Miley Cyrus

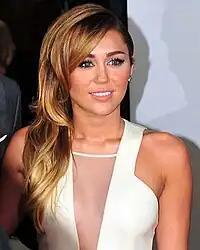
Cyrus at the 2012 People's Choice Awards

In the early years of her career, Cyrus had a generally wholesome image as a teen idol. Her fame increased dramatically in the wake of the "Vanity Fair" photo scandal in 2008, and it was reported that photographs of Cyrus could be sold to photo agencies for up to $2,000 per photo. In subsequent years, her image continued to shift dramatically from her teen idol status. In 2008, Donny Osmond wrote of Cyrus's imminent transition to adulthood: "Miley will have to face adulthood... As she does, she'll want to change her image, and that change will be met with adversity." The release of her 2010 album "Can't Be Tamed" saw Cyrus officially attempting to distance herself from her teenage persona by releasing controversial music videos for her songs "Can't Be Tamed" and "Who Owns My Heart". Her behavior throughout 2013 and 2014 sparked a substantial amount of controversy, although her godmother Dolly Parton said "...the girl can write. The girl can sing. The girl is smart. And she doesn't have to be so drastic. But I will respect her choices. I did it my way, so why can't she do it her way?" Liel Leibovitz at "Tablet" noted in 2013: "Talking to the website "Hunger", the singer argued that those adults who deem her gyrations too sultry and her music too saccharine were simply too ancient—and Jewish—to get it. 'With magazines, with movies, it's always weird when things are targeted for young people yet they're driven by people that are like 40 years too old', Cyrus opined. And one group stands out in [her] mind as deserving of most of the blame: 'It can't be like this 70-year-old Jewish man that doesn’t leave his desk all day, telling me what the clubs want to hear.'"